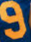
Number: 9